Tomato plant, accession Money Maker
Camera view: bottom (45 deg); turntable rotation: 0 degrees
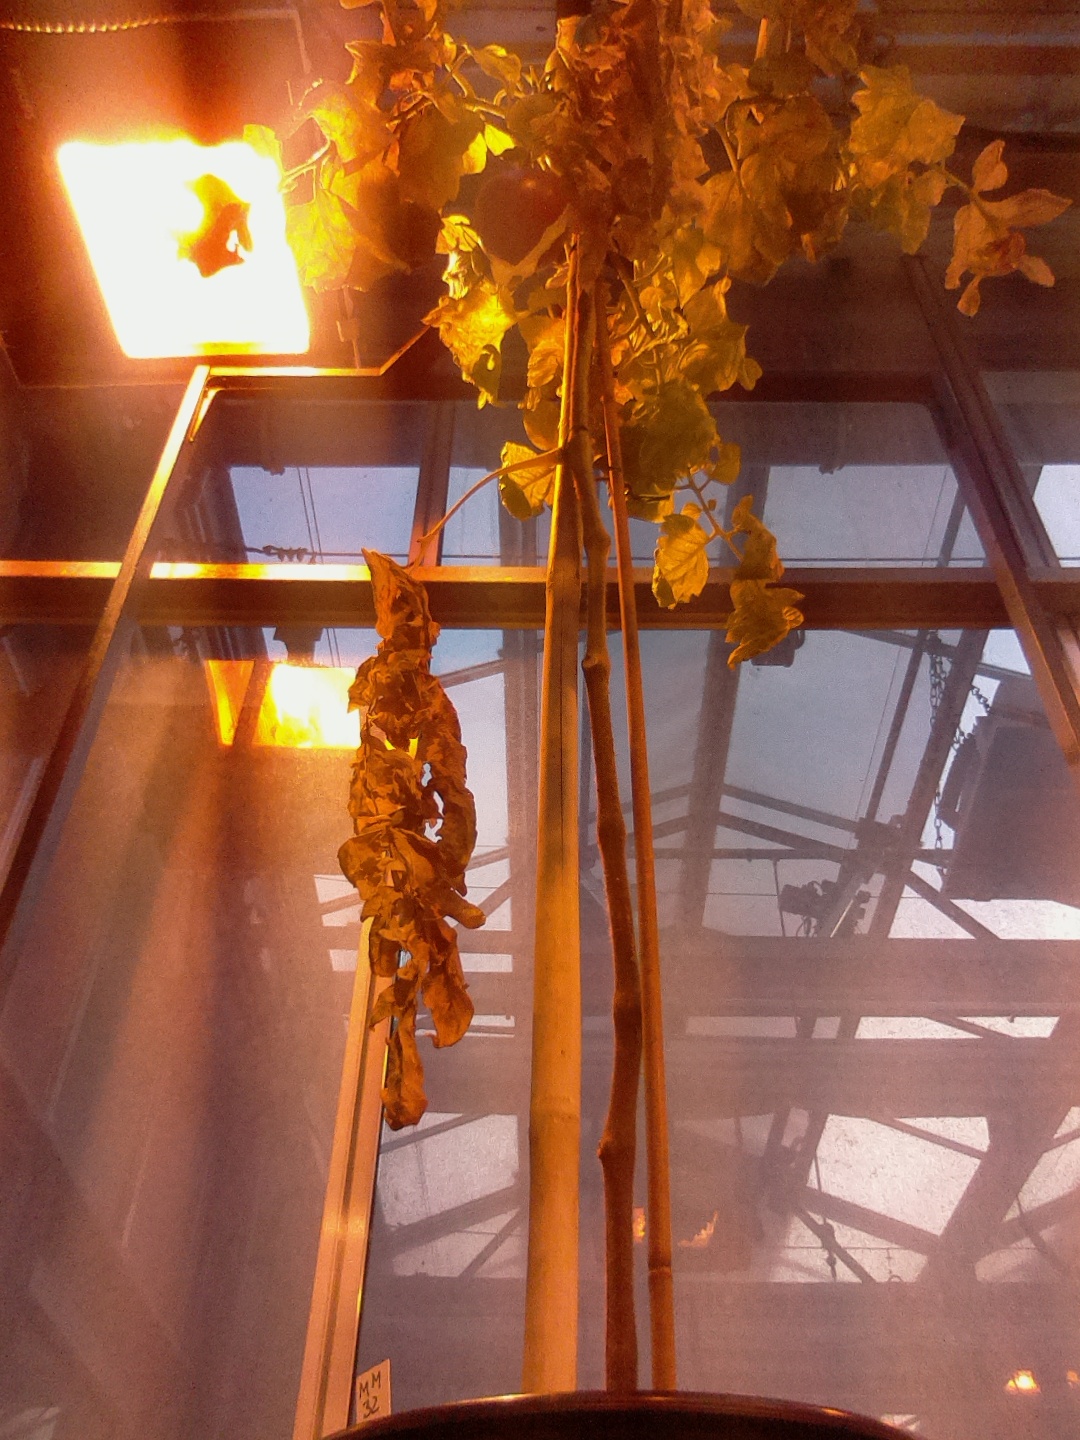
BBCH growth stage 83: 30%-40% of fruits show typical fully ripe color